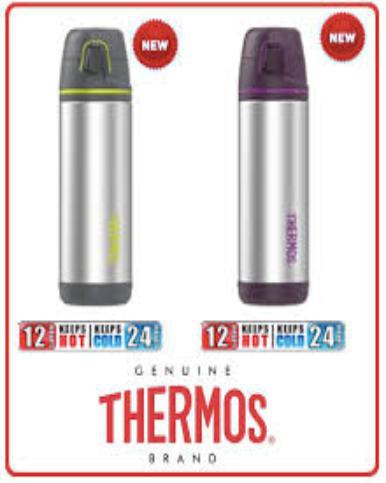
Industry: Necessities